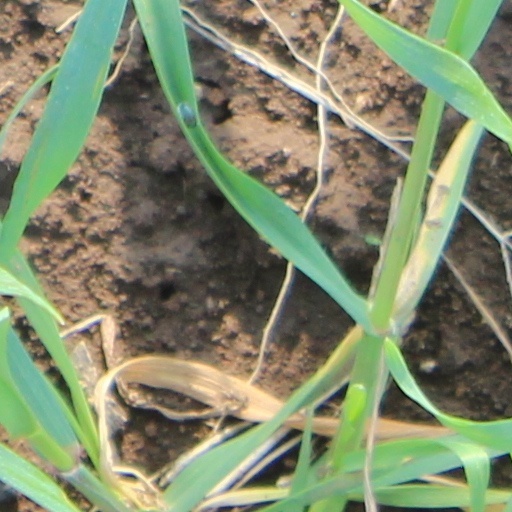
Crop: wheat